Ikujiro Nonaka

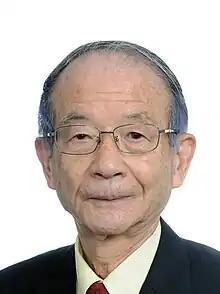

Nonaka was born in Tokyo on 10 May 1935, and as a child lived through World War II. His nationalist spirit led him to believe that Japan should adapt its technological and organizational skills. In 1958 Nonaka received his B.S. in political science from Waseda University.